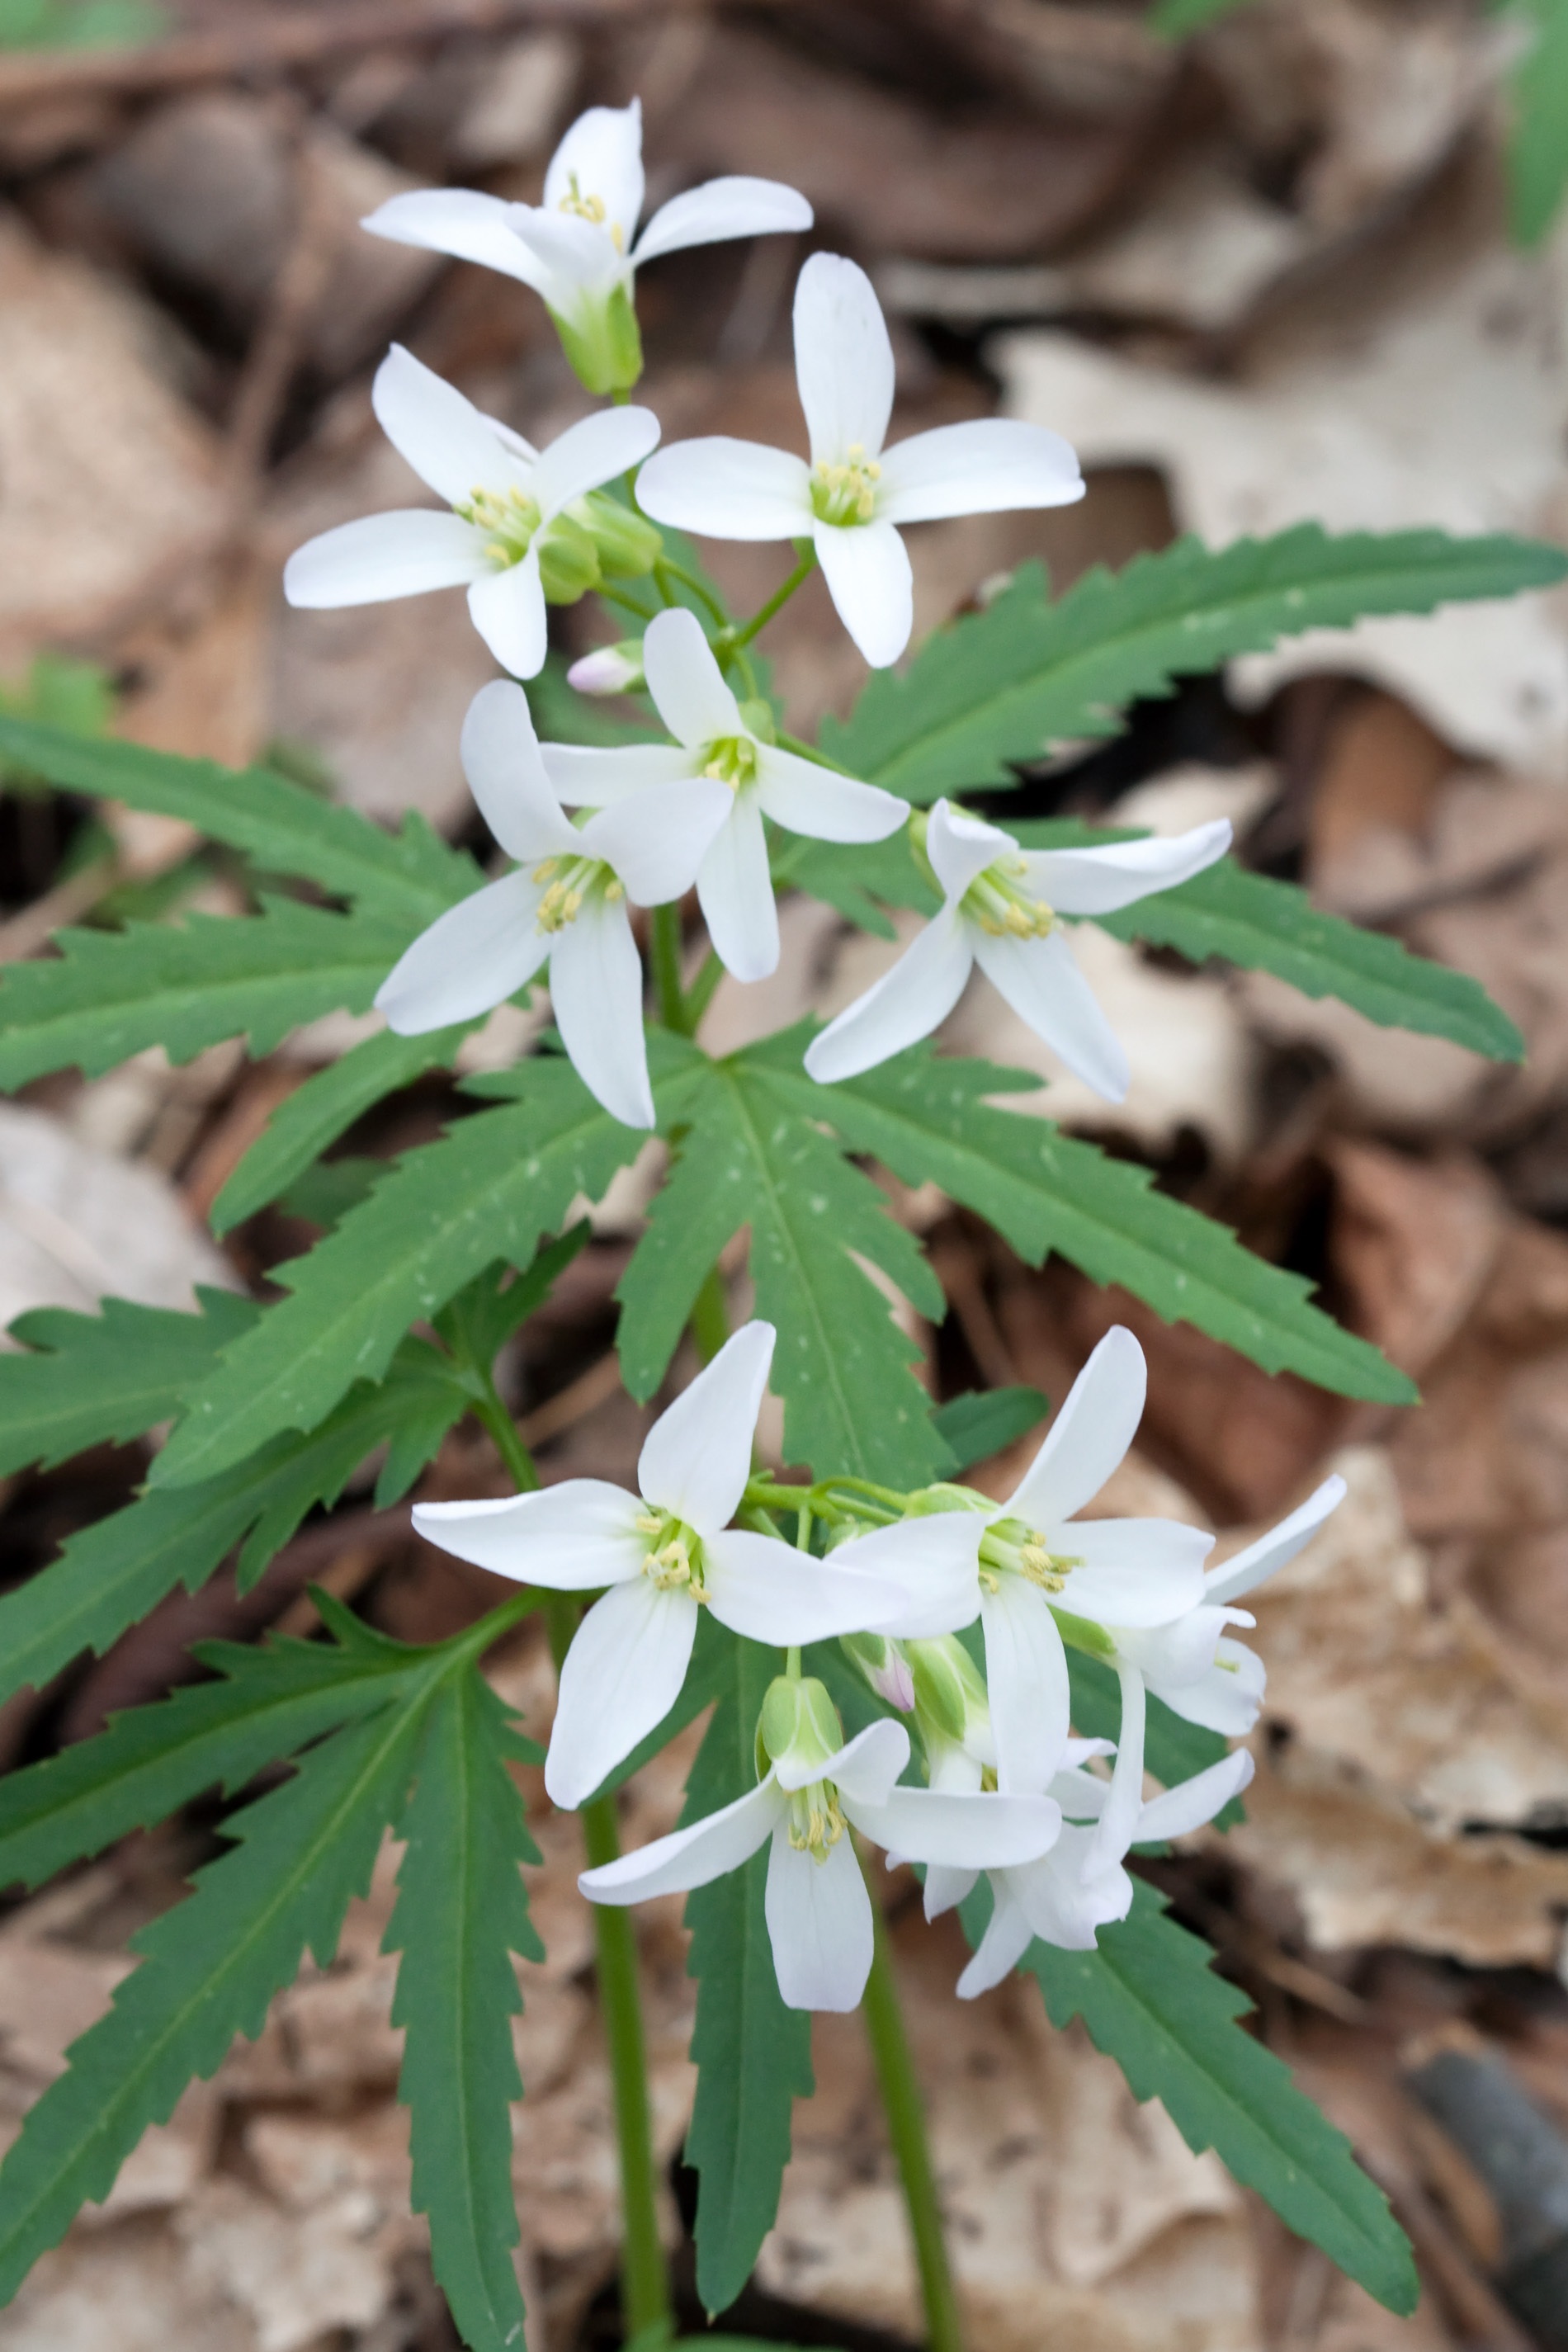
blossom, plant, flower, floral, herb, botany, blooming, flora, plants, wildflower, shrub, blossoms, blooms, jasmine, flowering plant, dendrobium, land plant, cutleaf toothwort